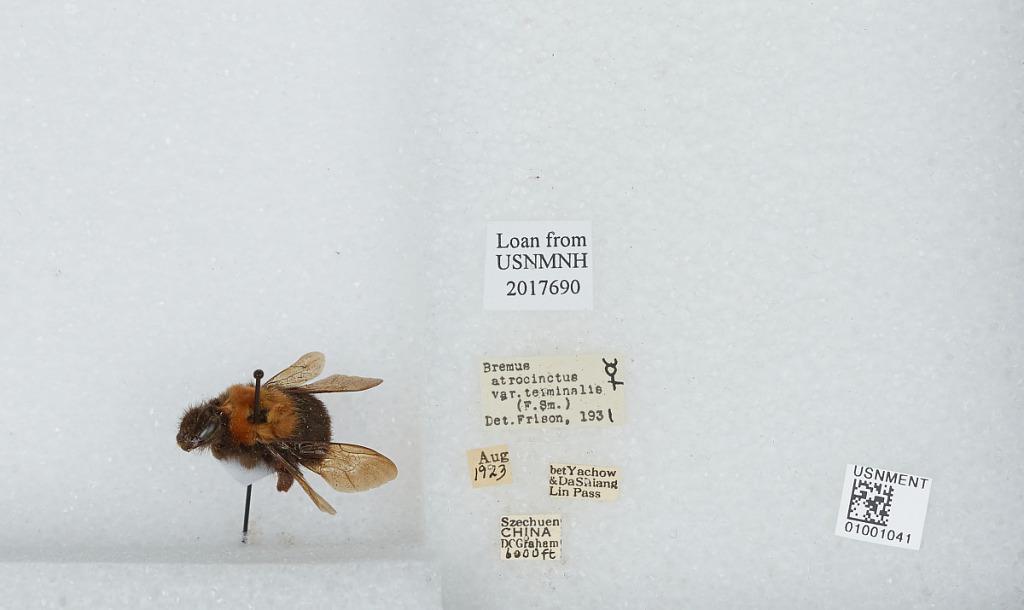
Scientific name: Bombus (Festivobombus) festivus Smith
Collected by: D. Graham
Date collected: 1923-8-
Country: China
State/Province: Sichuan
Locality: Between Yucheng and Da Shiang Lin Pass
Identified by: Frison